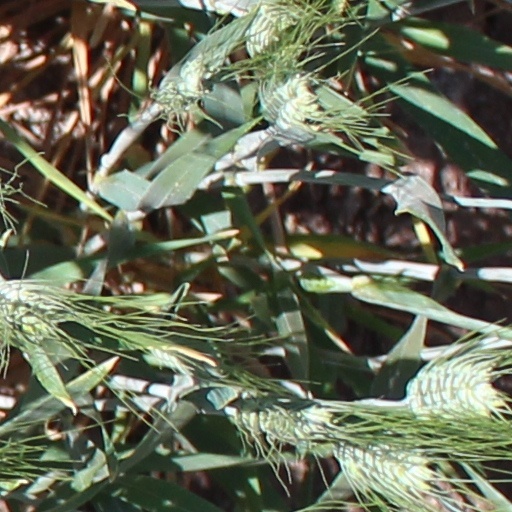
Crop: wheat